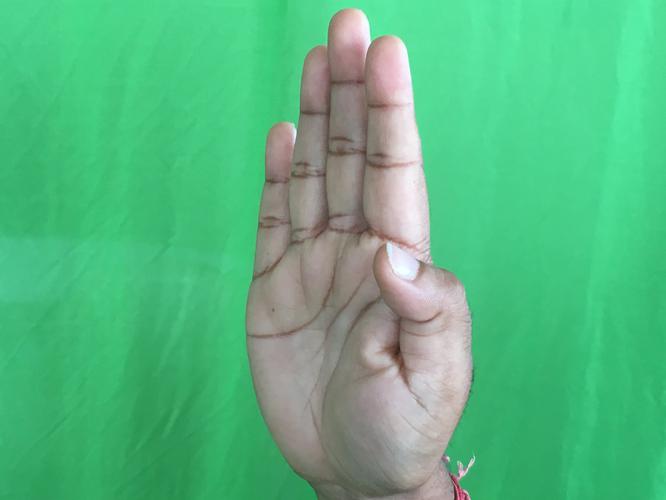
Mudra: Pathaka
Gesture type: single_hand